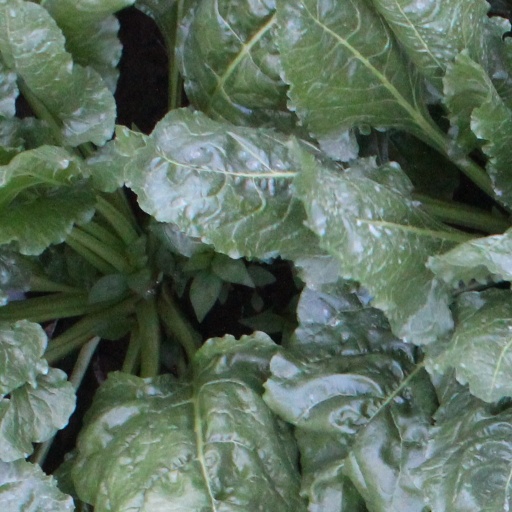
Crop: sugar beet